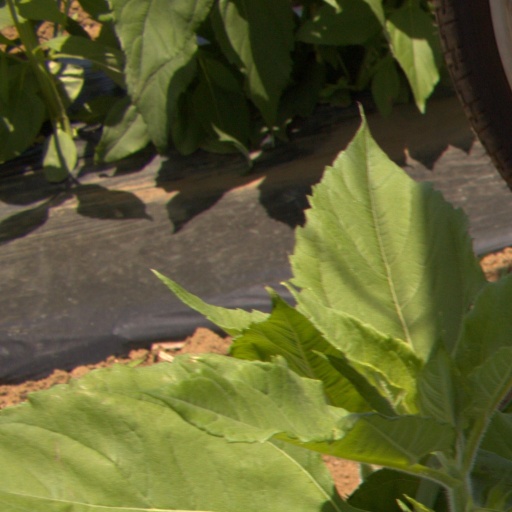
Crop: Jerusalem artichoke